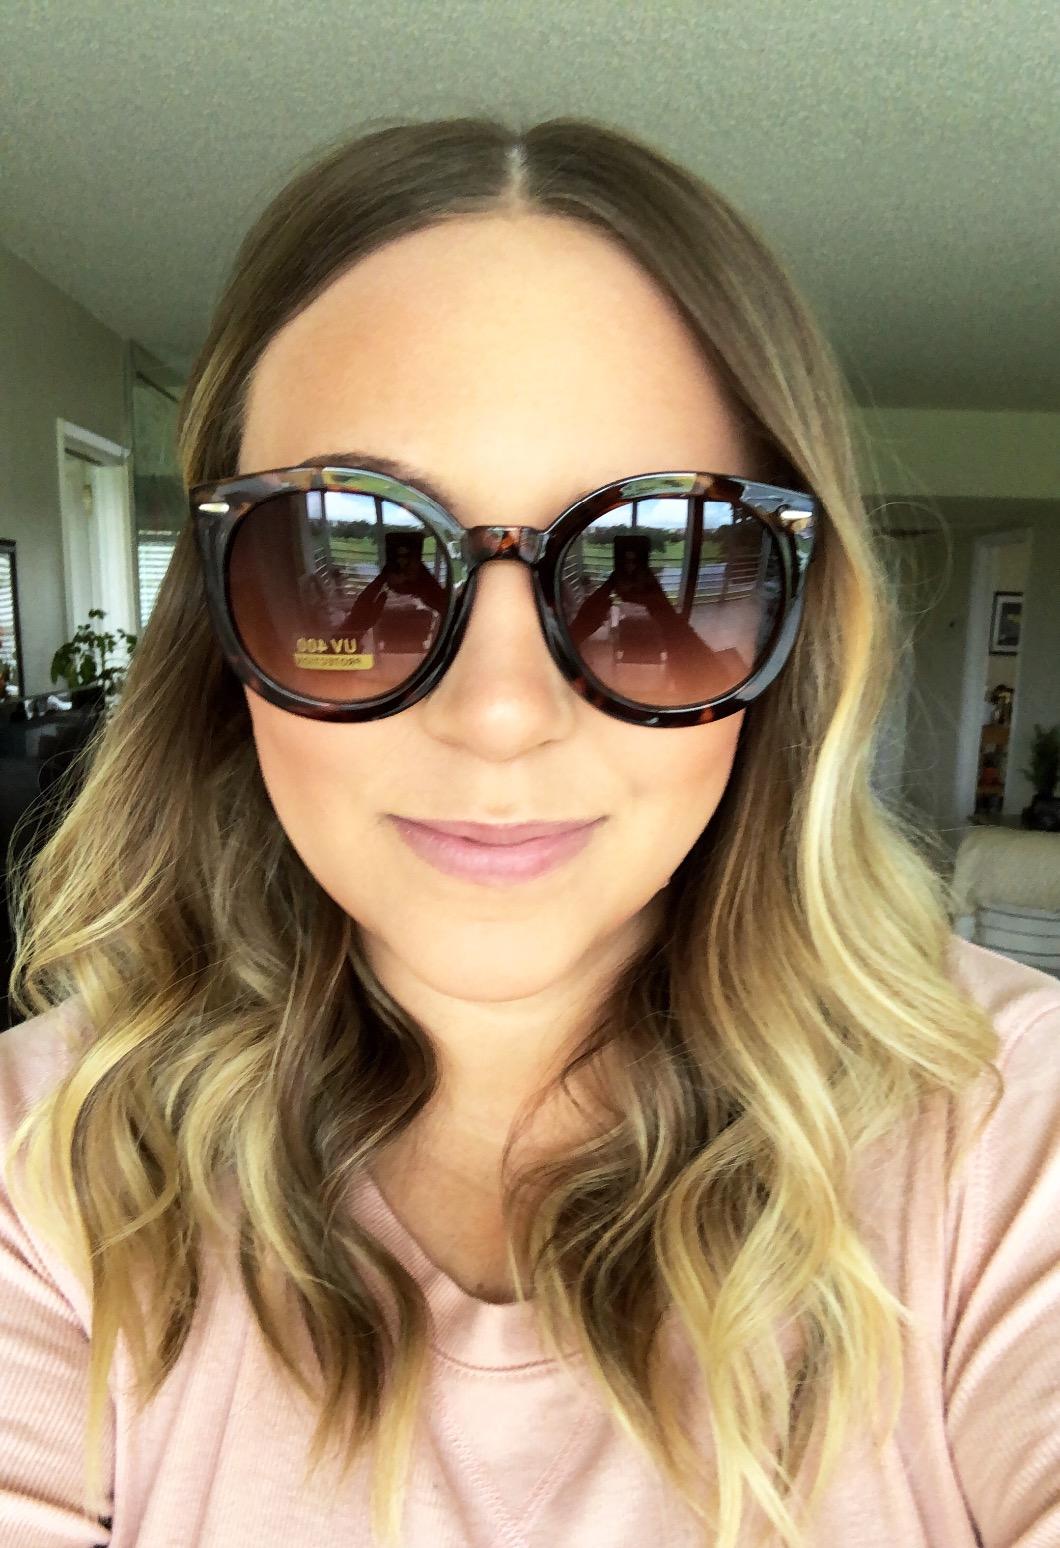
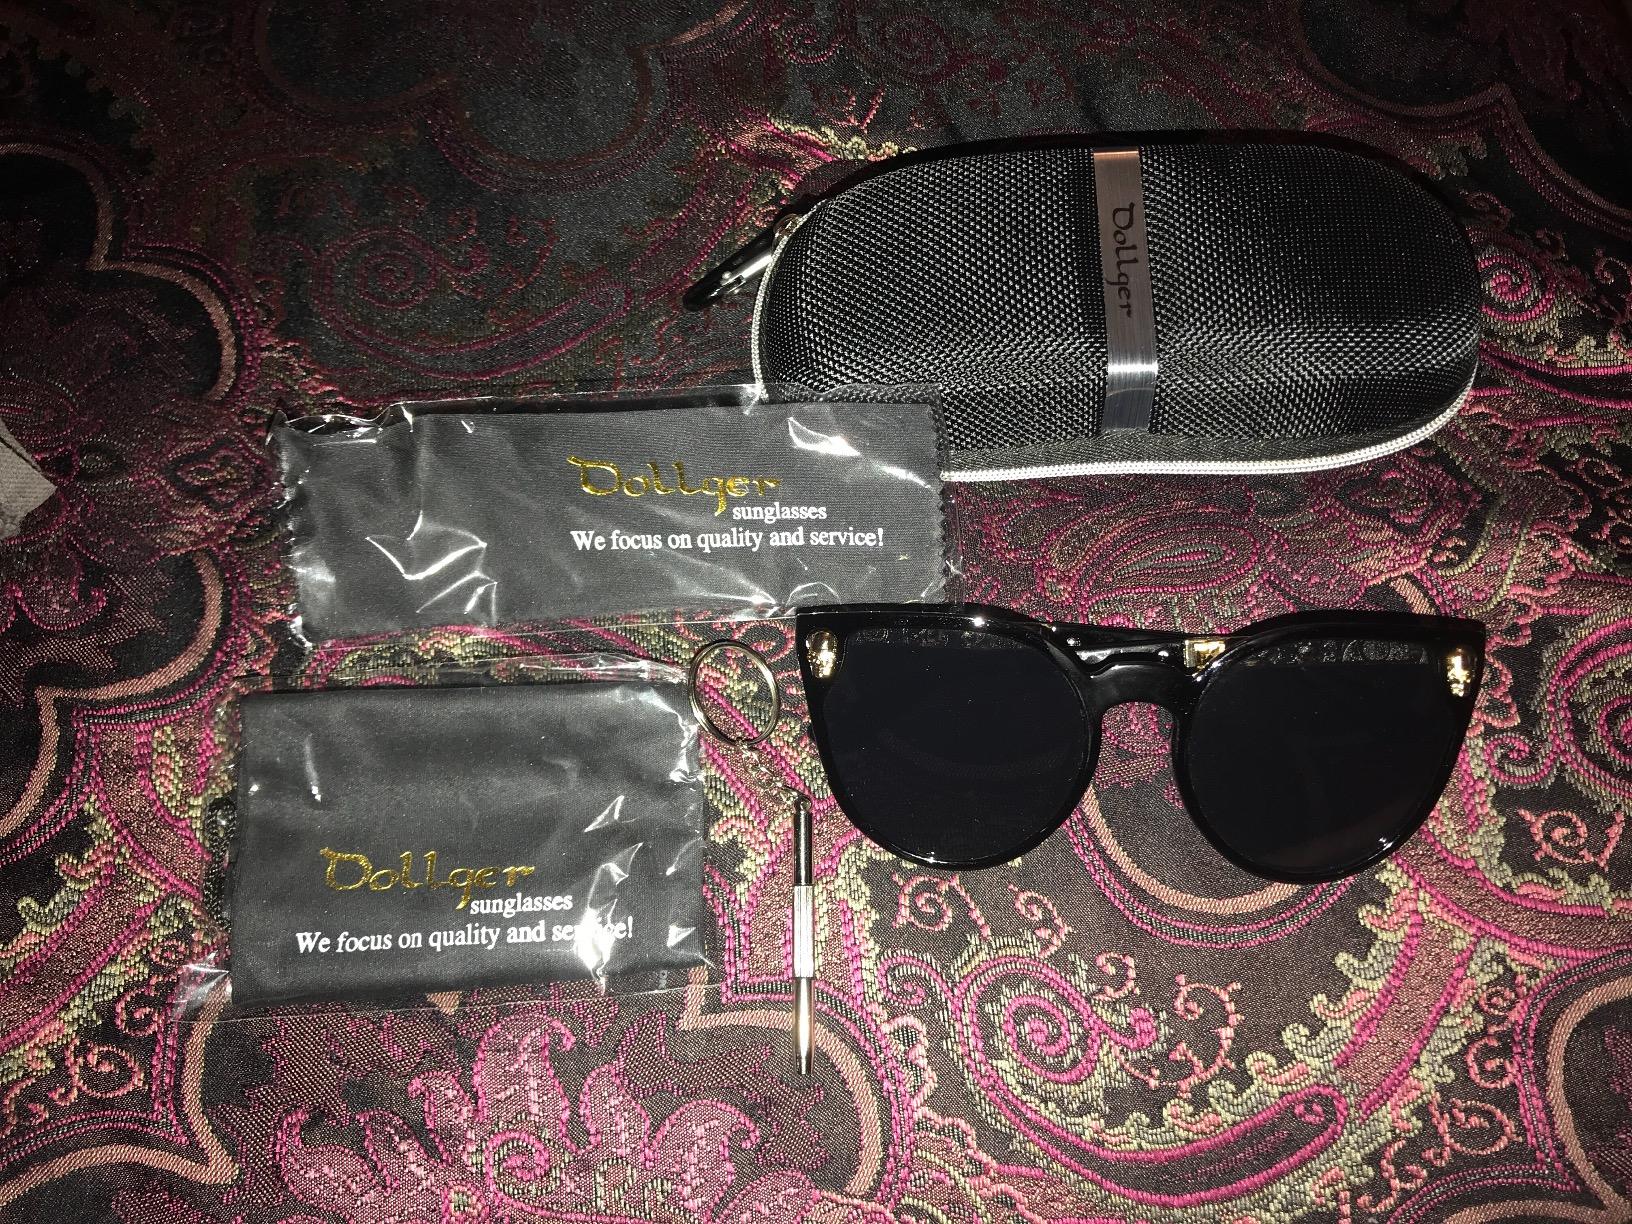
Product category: accessories_sunglasses
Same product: no